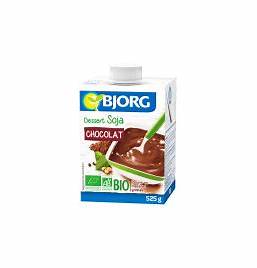
Waste category: cardboard